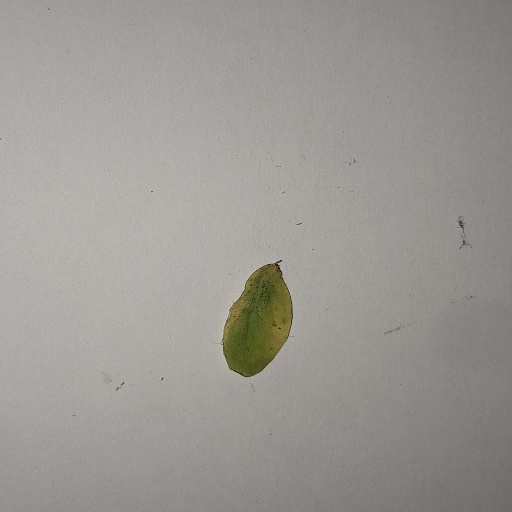
Species: Sojina
Leaf condition: Yellow Leaf